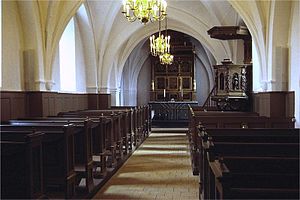
Ejby Kirke (Køge Kommune)
Kirkerummet
Ejby Kirke (Køge Kommune) i Danmark. Skibet set mod øst
Ejby Kirke ligger i Ejby ca. 8 km NV for Køge. Indtil kommunalreformen i 2007 lå det i Skovbo Kommune og indtil kommunalreformen i 1970 lå det i Ramsø Herred.